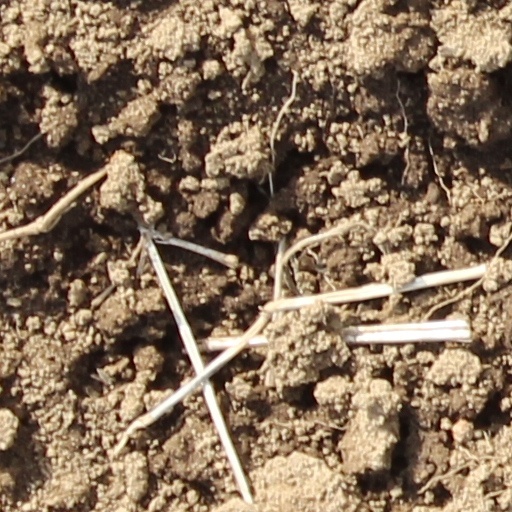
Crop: wheat